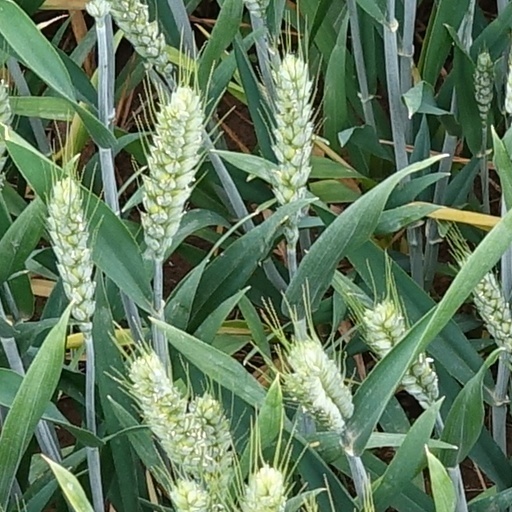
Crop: wheat